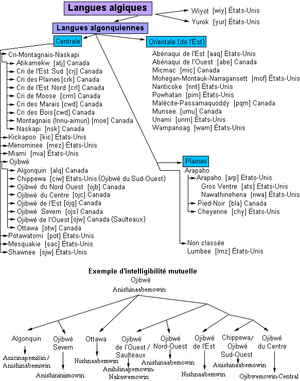
Classification de la langue algonquine et les dialectes Anishinaabemowin basés sur des innovations lexicales et ayant une intelligibilité mutuelle (plutôt que basés sur la morphologie ou la prononciation), selon Evelyn Todd et Richard Rhodes.
L’algonquin est un dialecte de l'ojibwé dans la branche centrale de la famille des langues algonquiennes. Il est parlé par le peuple algonquin du Québec et de l'Ontario. L'algonquin est aussi un dialecte couramment appelé Anishinaabemowin mais qui en fait se réfère à la langue ojibwée.
Les langues algonquiennes sont une famille de langues parlées en Amérique du Nord, pratiquées par les Algonquiens et qui incluent la plupart des langues de la famille algique. Il ne faut pas confondre les langues algonquiennes avec l'algonquin, qui est l'une des nombreuses langues algonquiennes.